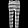
Label: Trouser